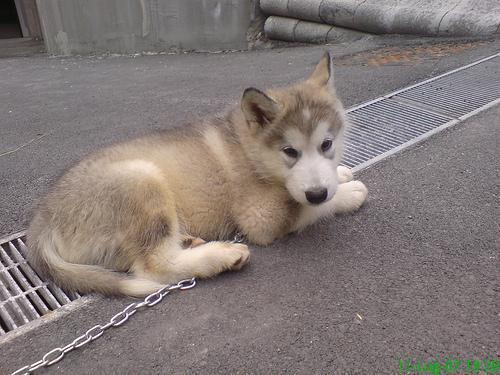
malamute